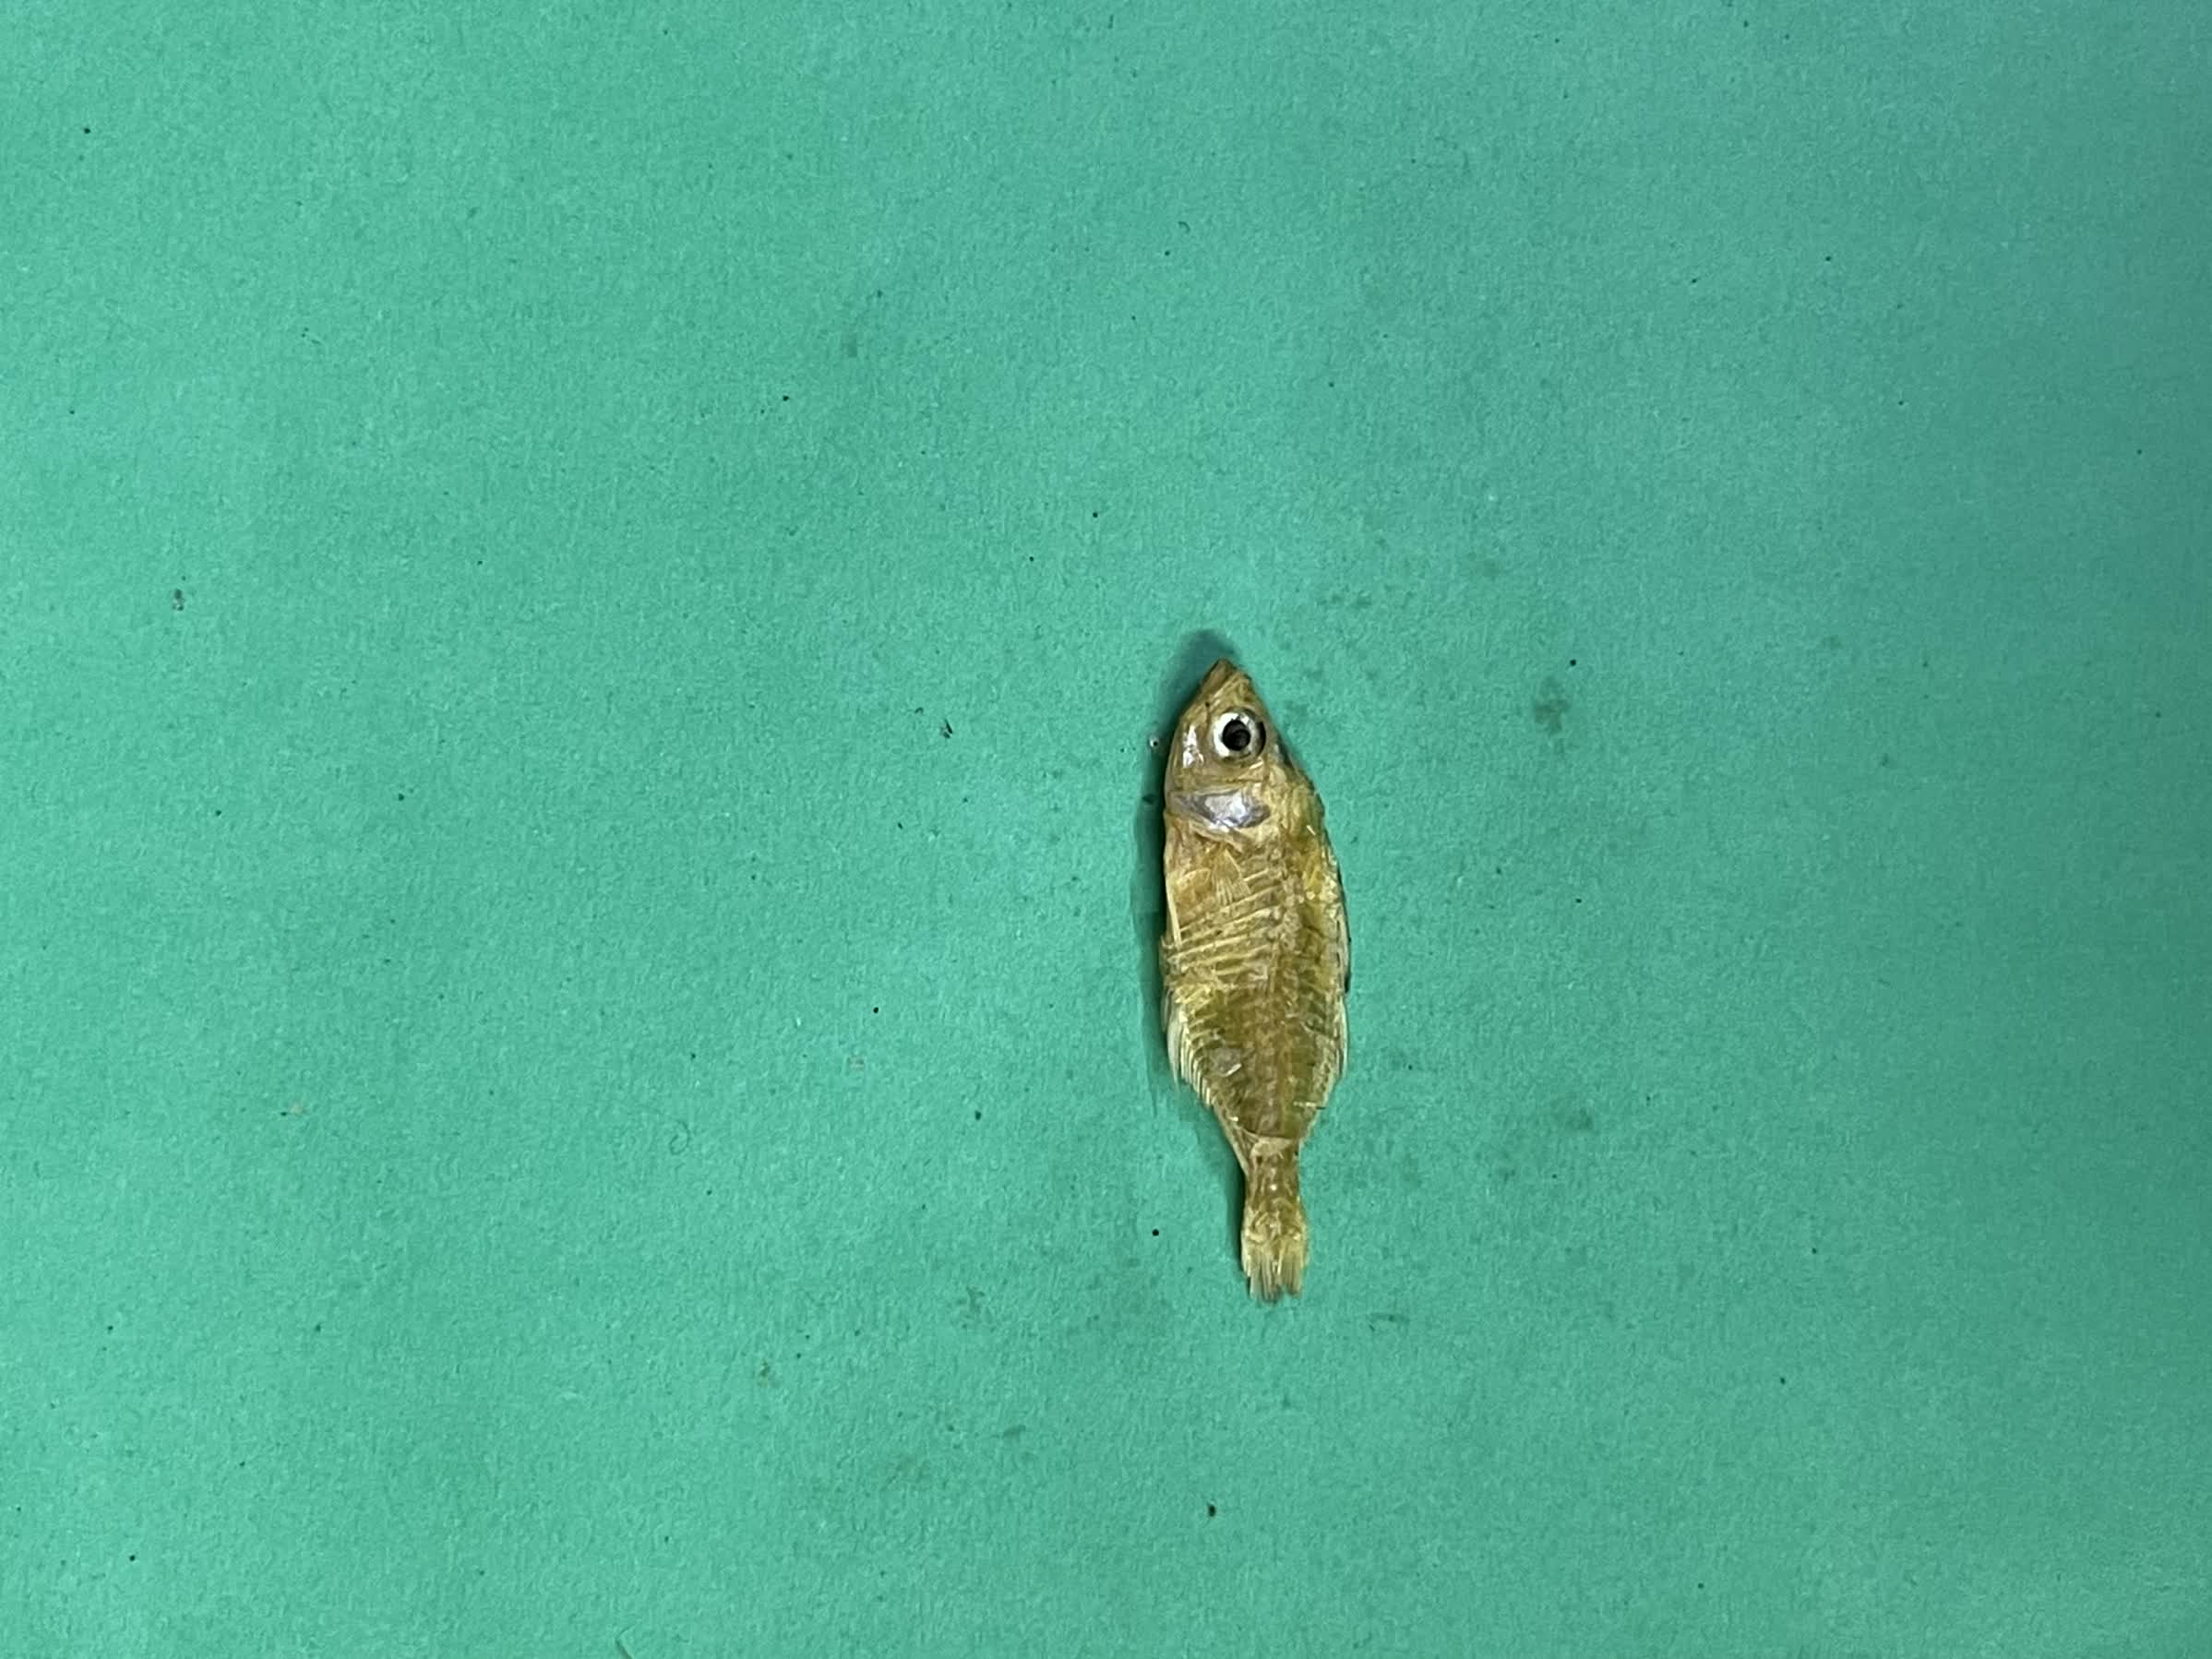
Species: Chanda